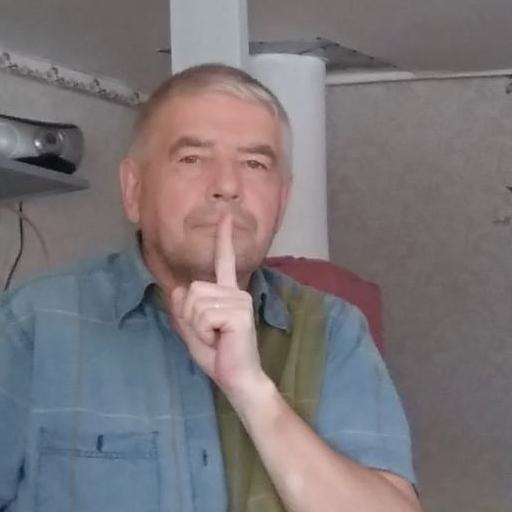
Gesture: mute